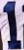
Number: 1